Colonial war

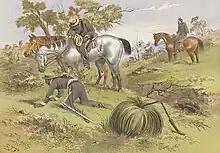
An illustration of native police in Australia during 1865

The Queensland Native Mounted Police Force regularly employed native trackers against Indigenous Australians' communities. The force was disbanded in the 1890s after all of the native populations had been subjugated.